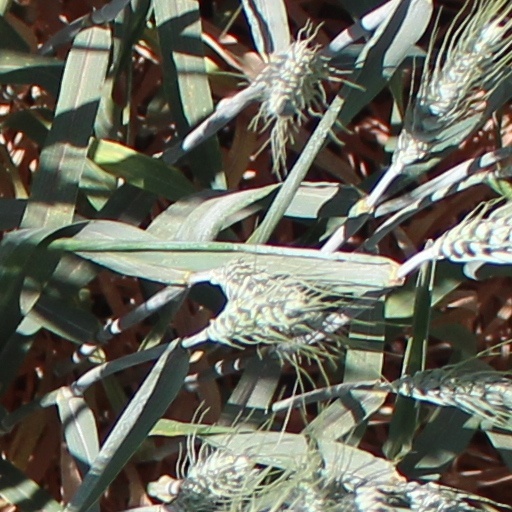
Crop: wheat